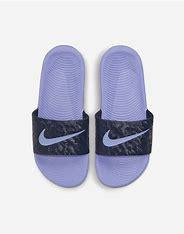
Brand: Nike
Model: Kawa